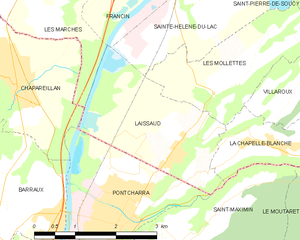
Carte des communes françaises